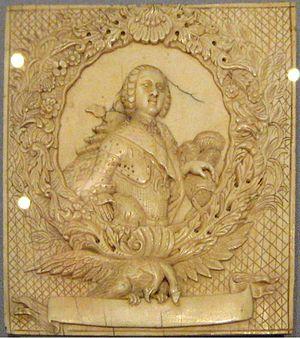
Le Mammouth laineux est une espèce éteinte de la famille des éléphantidés qui a vécu durant le Pléistocène et, pour ses derniers représentants, au cours de l'Holocène il y a seulement 4 000 ans. Le genre Mammuthus était apparu avec Mammuthus subplanifrons au début du Pliocène.